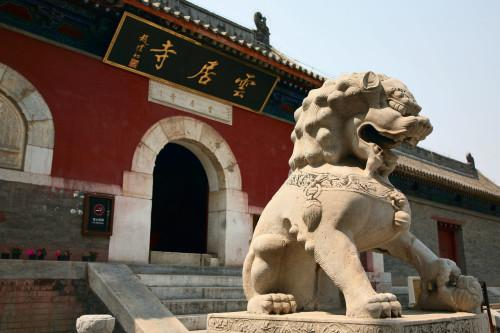
地标名称：云居寺
所在城市：北京市·房山区